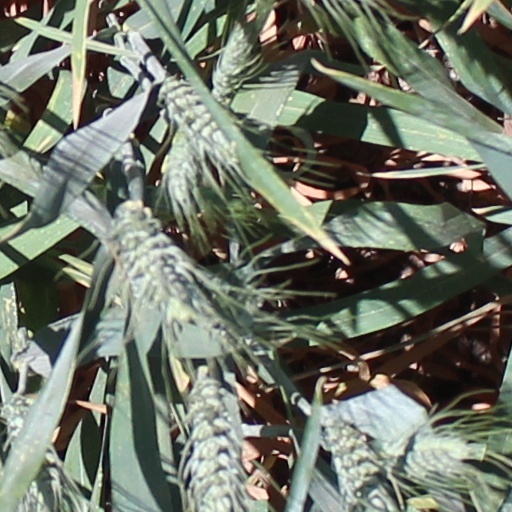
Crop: wheat